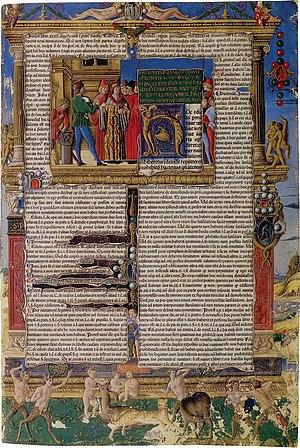
Benedetto Bordon est un enlumineur, cartographe et libraire actif à Venise né vers 1450 à Padoue et mort en 1530.